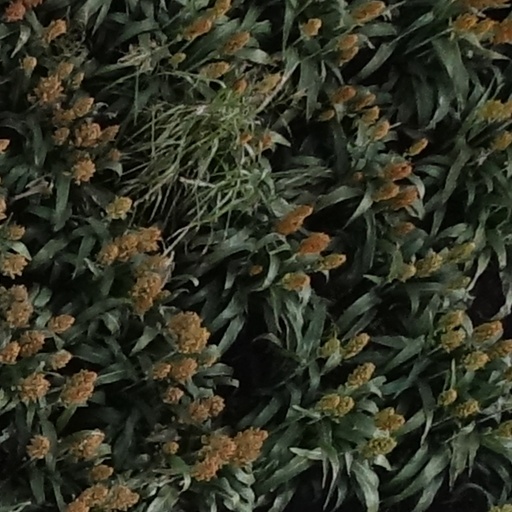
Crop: sorghum